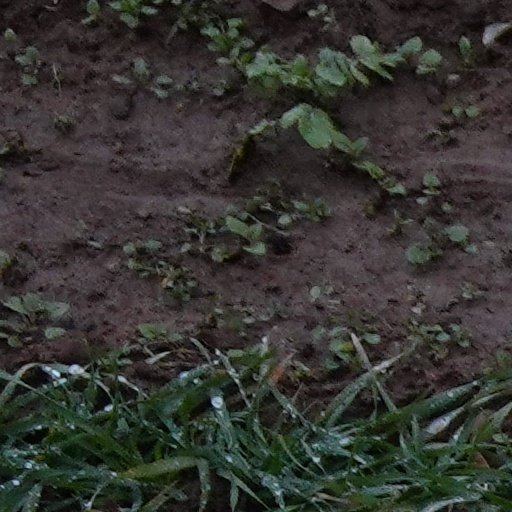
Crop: wheat